Ju Jingyi

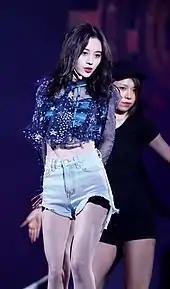
Ju at Migu Music Festival in 2017

Ju was ranked second in SNH48's second "General Election", held on 25 July 2015. She became a member of sub-unit Seine River along with Zhao Jiamin and Li Yitong. Their first single "Sweet & Bitter" (苦与甜) was released on 31 October 2015.